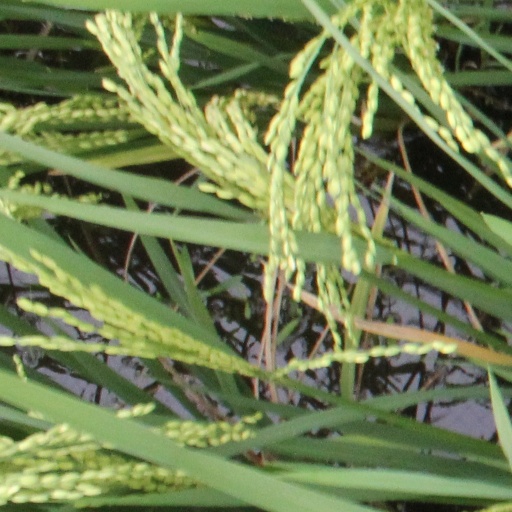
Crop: rice